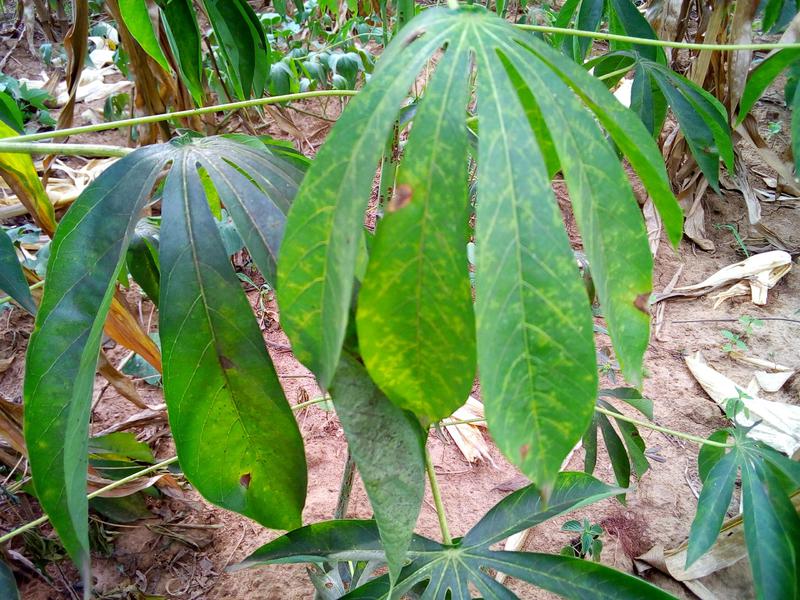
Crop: cassava
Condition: brown_streak_disease